Question: Please indicate a possible affordance area of the baseball bat that can be used for holding
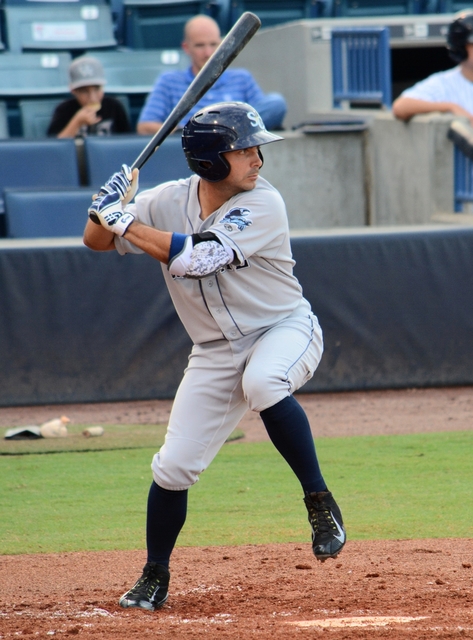
Answer: [75.798, 155.789, 145.974, 231.579]